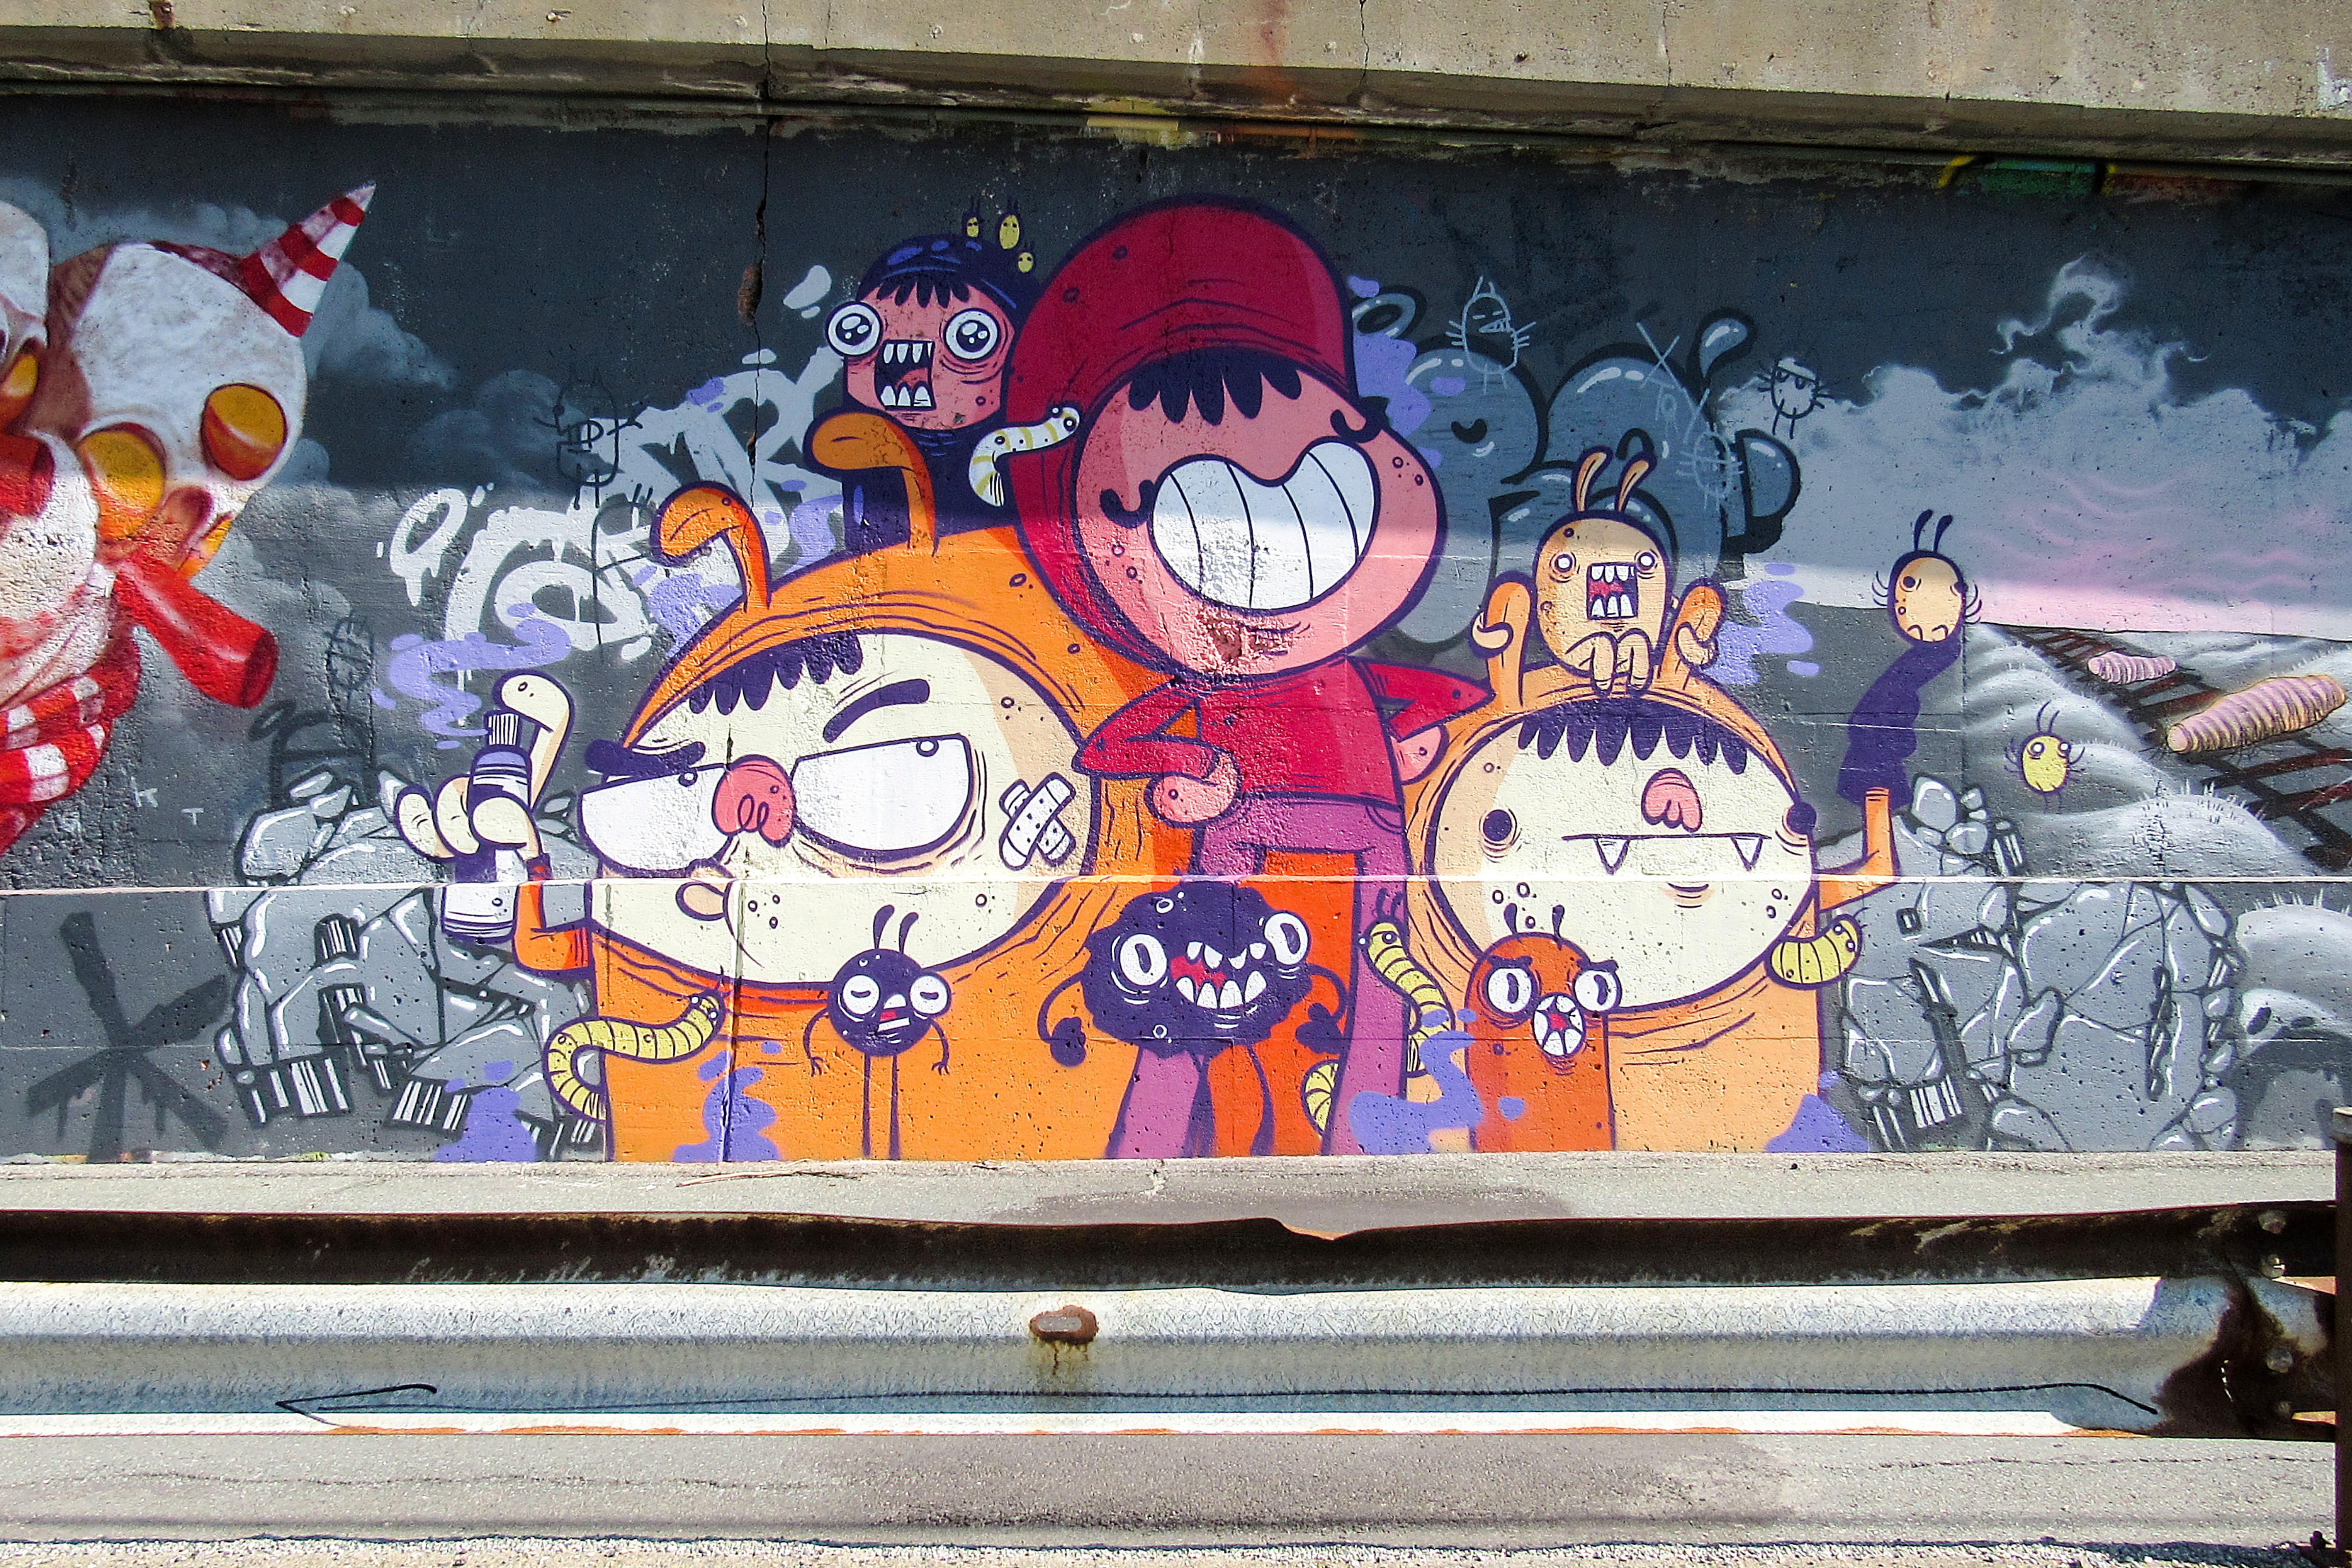
street, graffiti, street art, art, canada, mural, quebec, sherbrooke, urban area